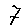
Label: 7